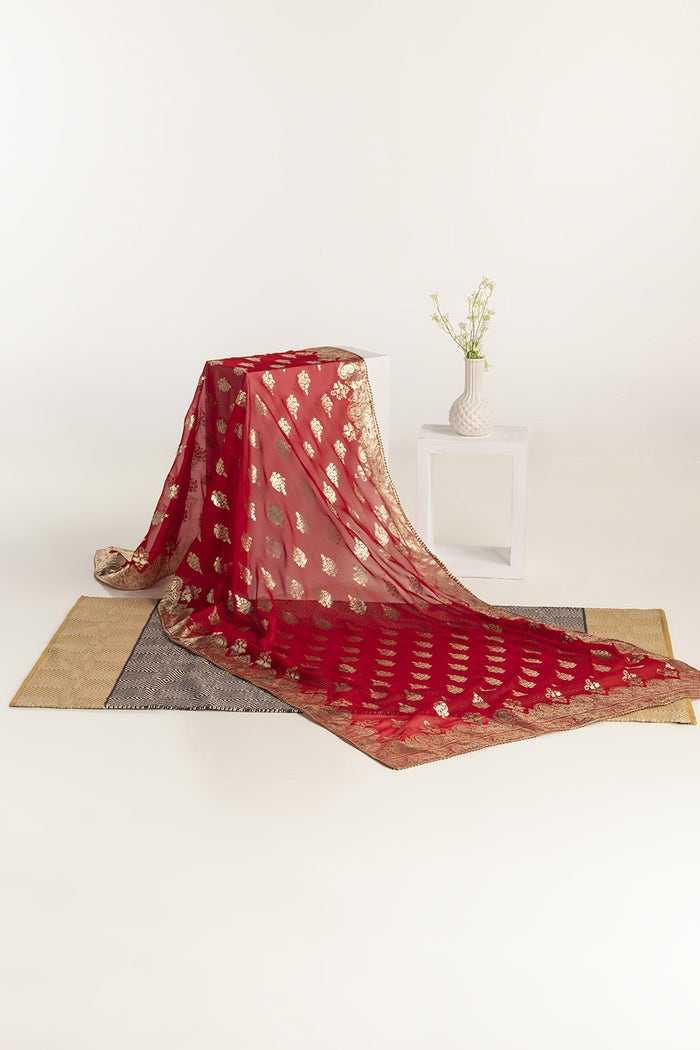
red gold banjara silk saree